Albert Carré

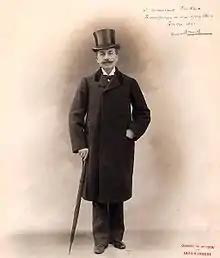
Albert Carré.

Leaving Alsace for Paris in 1870, Carré studied drama at the Paris Conservatoire, winning a 2nd prize in comedy, and was engaged at the Théâtre du Vaudeville, leading to a successful career as an actor, before becoming co-director of the Vaudeville in Paris and later the Théâtre-Libre and the Comédie-Française.